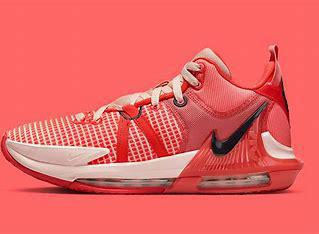
Brand: Nike
Model: Lebron Witness 7